List of The Young and the Restless characters introduced in the 1990s

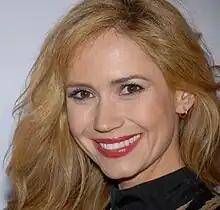
Ashley Jones portrayed Megan Dennison.

Megan, the youngest daughter of Keith Dennison and the younger sister of Tricia Dennison, was a college student before getting an apprenticeship at the "Genoa City Chronicle". Megan had been dating Alec Moretti (Andre Khabbazi) for a while, but he wanted their relationship to be more serious than Megan did, so she broke it off with him. Megan then met the older mechanic Tony Viscardi at Crimson Lights Coffee House, and she was instantly attracted to him. Tony, who had just broken up with the manipulative Grace Turner, thought that Megan was a breath of fresh air. Megan's uptight father and sister both disapproved of Tony, believing him to be unworthy of Megan. A defiant Megan told them that she didn't care what they thought of Tony, and she moved in with him.